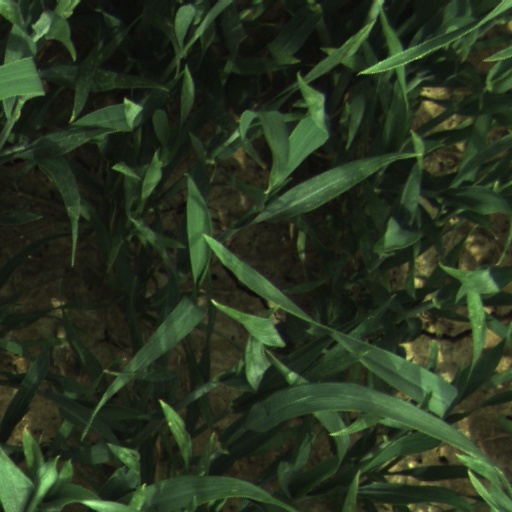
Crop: wheat